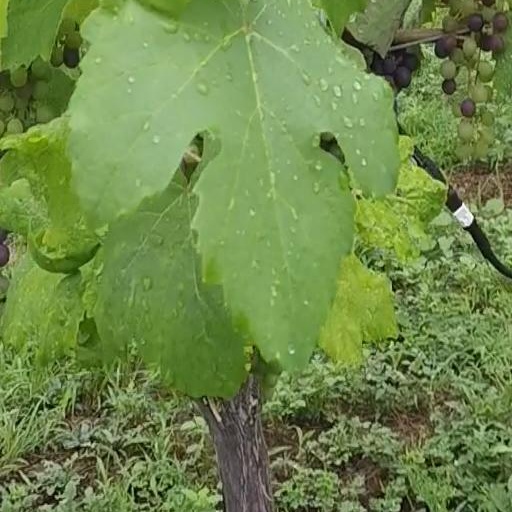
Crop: grape